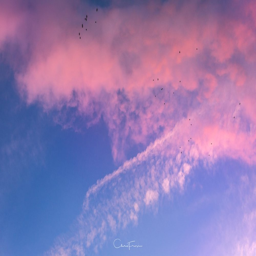
walked out looking straight at this sky !